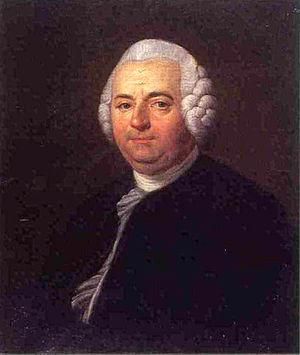
Hilaire-Marin Rouelle, dit « le Cadet », né le 15 février 1718 à Mathieu et mort le 7 avril 1779 à Paris, est un chimiste français. Il est le frère cadet du chimiste Guillaume-François Rouelle.